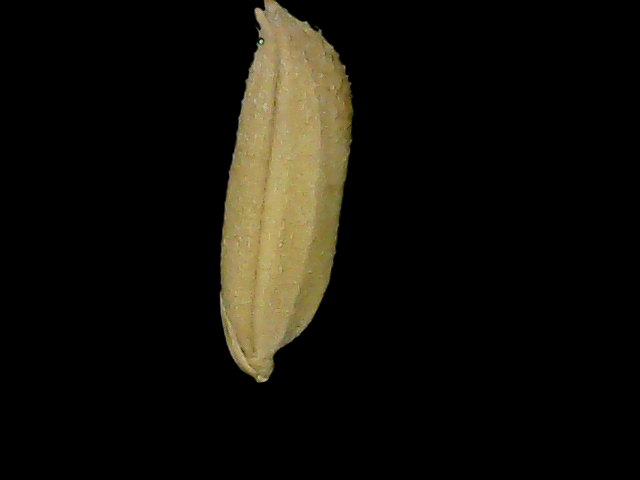
Rice variety: Bd85